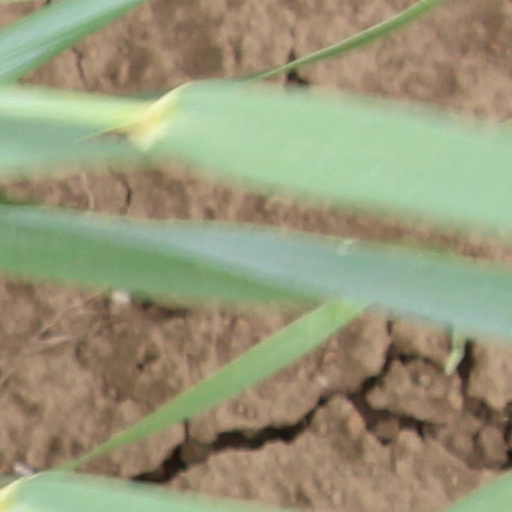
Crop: wheat